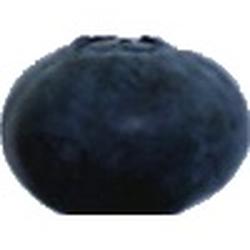
Label: Blueberry